Cultural references to Ophelia

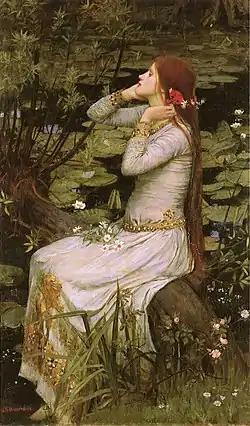
Ophelia was a favorite subject of artist John William Waterhouse.

Ophelia, a character in William Shakespeare's drama "Hamlet", is often referred to in literature and the arts, often in connection to suicide, love, and/or mental instability.